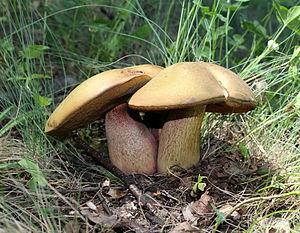
Un pied de Bolet blafard ((Boletus luridus), en Ukraine. Русский: Дубовик оливково-бурый. Украина. Kurdî: Cureyeke kumikan (Boletus luridus) ji Ukraynayê.